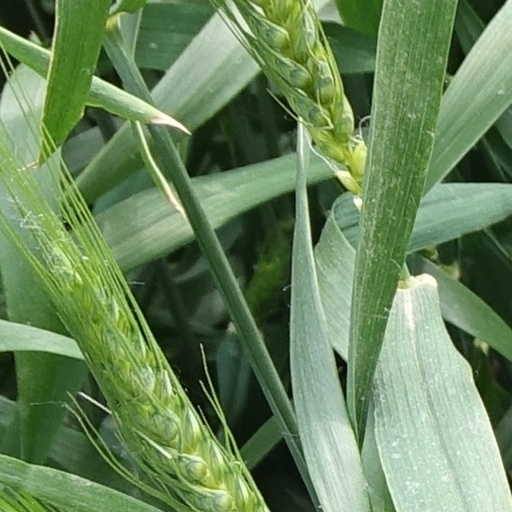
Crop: wheat